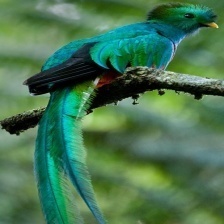
Species: QUETZAL
Scientific name: PHAROMACHRUS MOCINNO